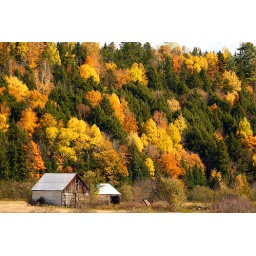
I liked this one because of the mainly yellow trees mixed in with the green evergreens.